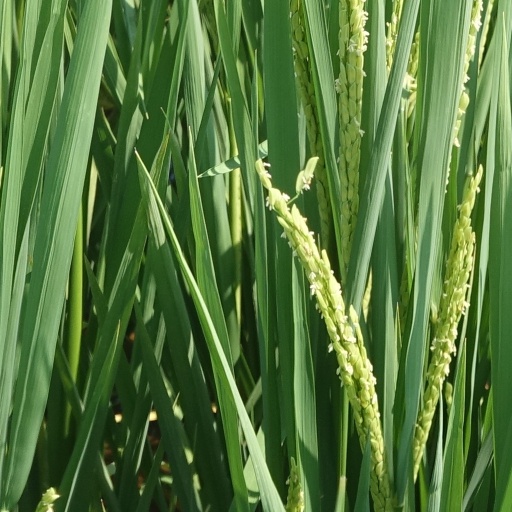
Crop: rice